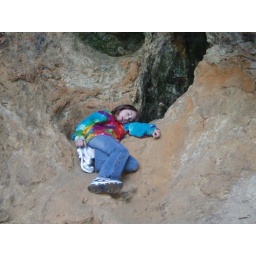
Cave girl sleeping in cave bed